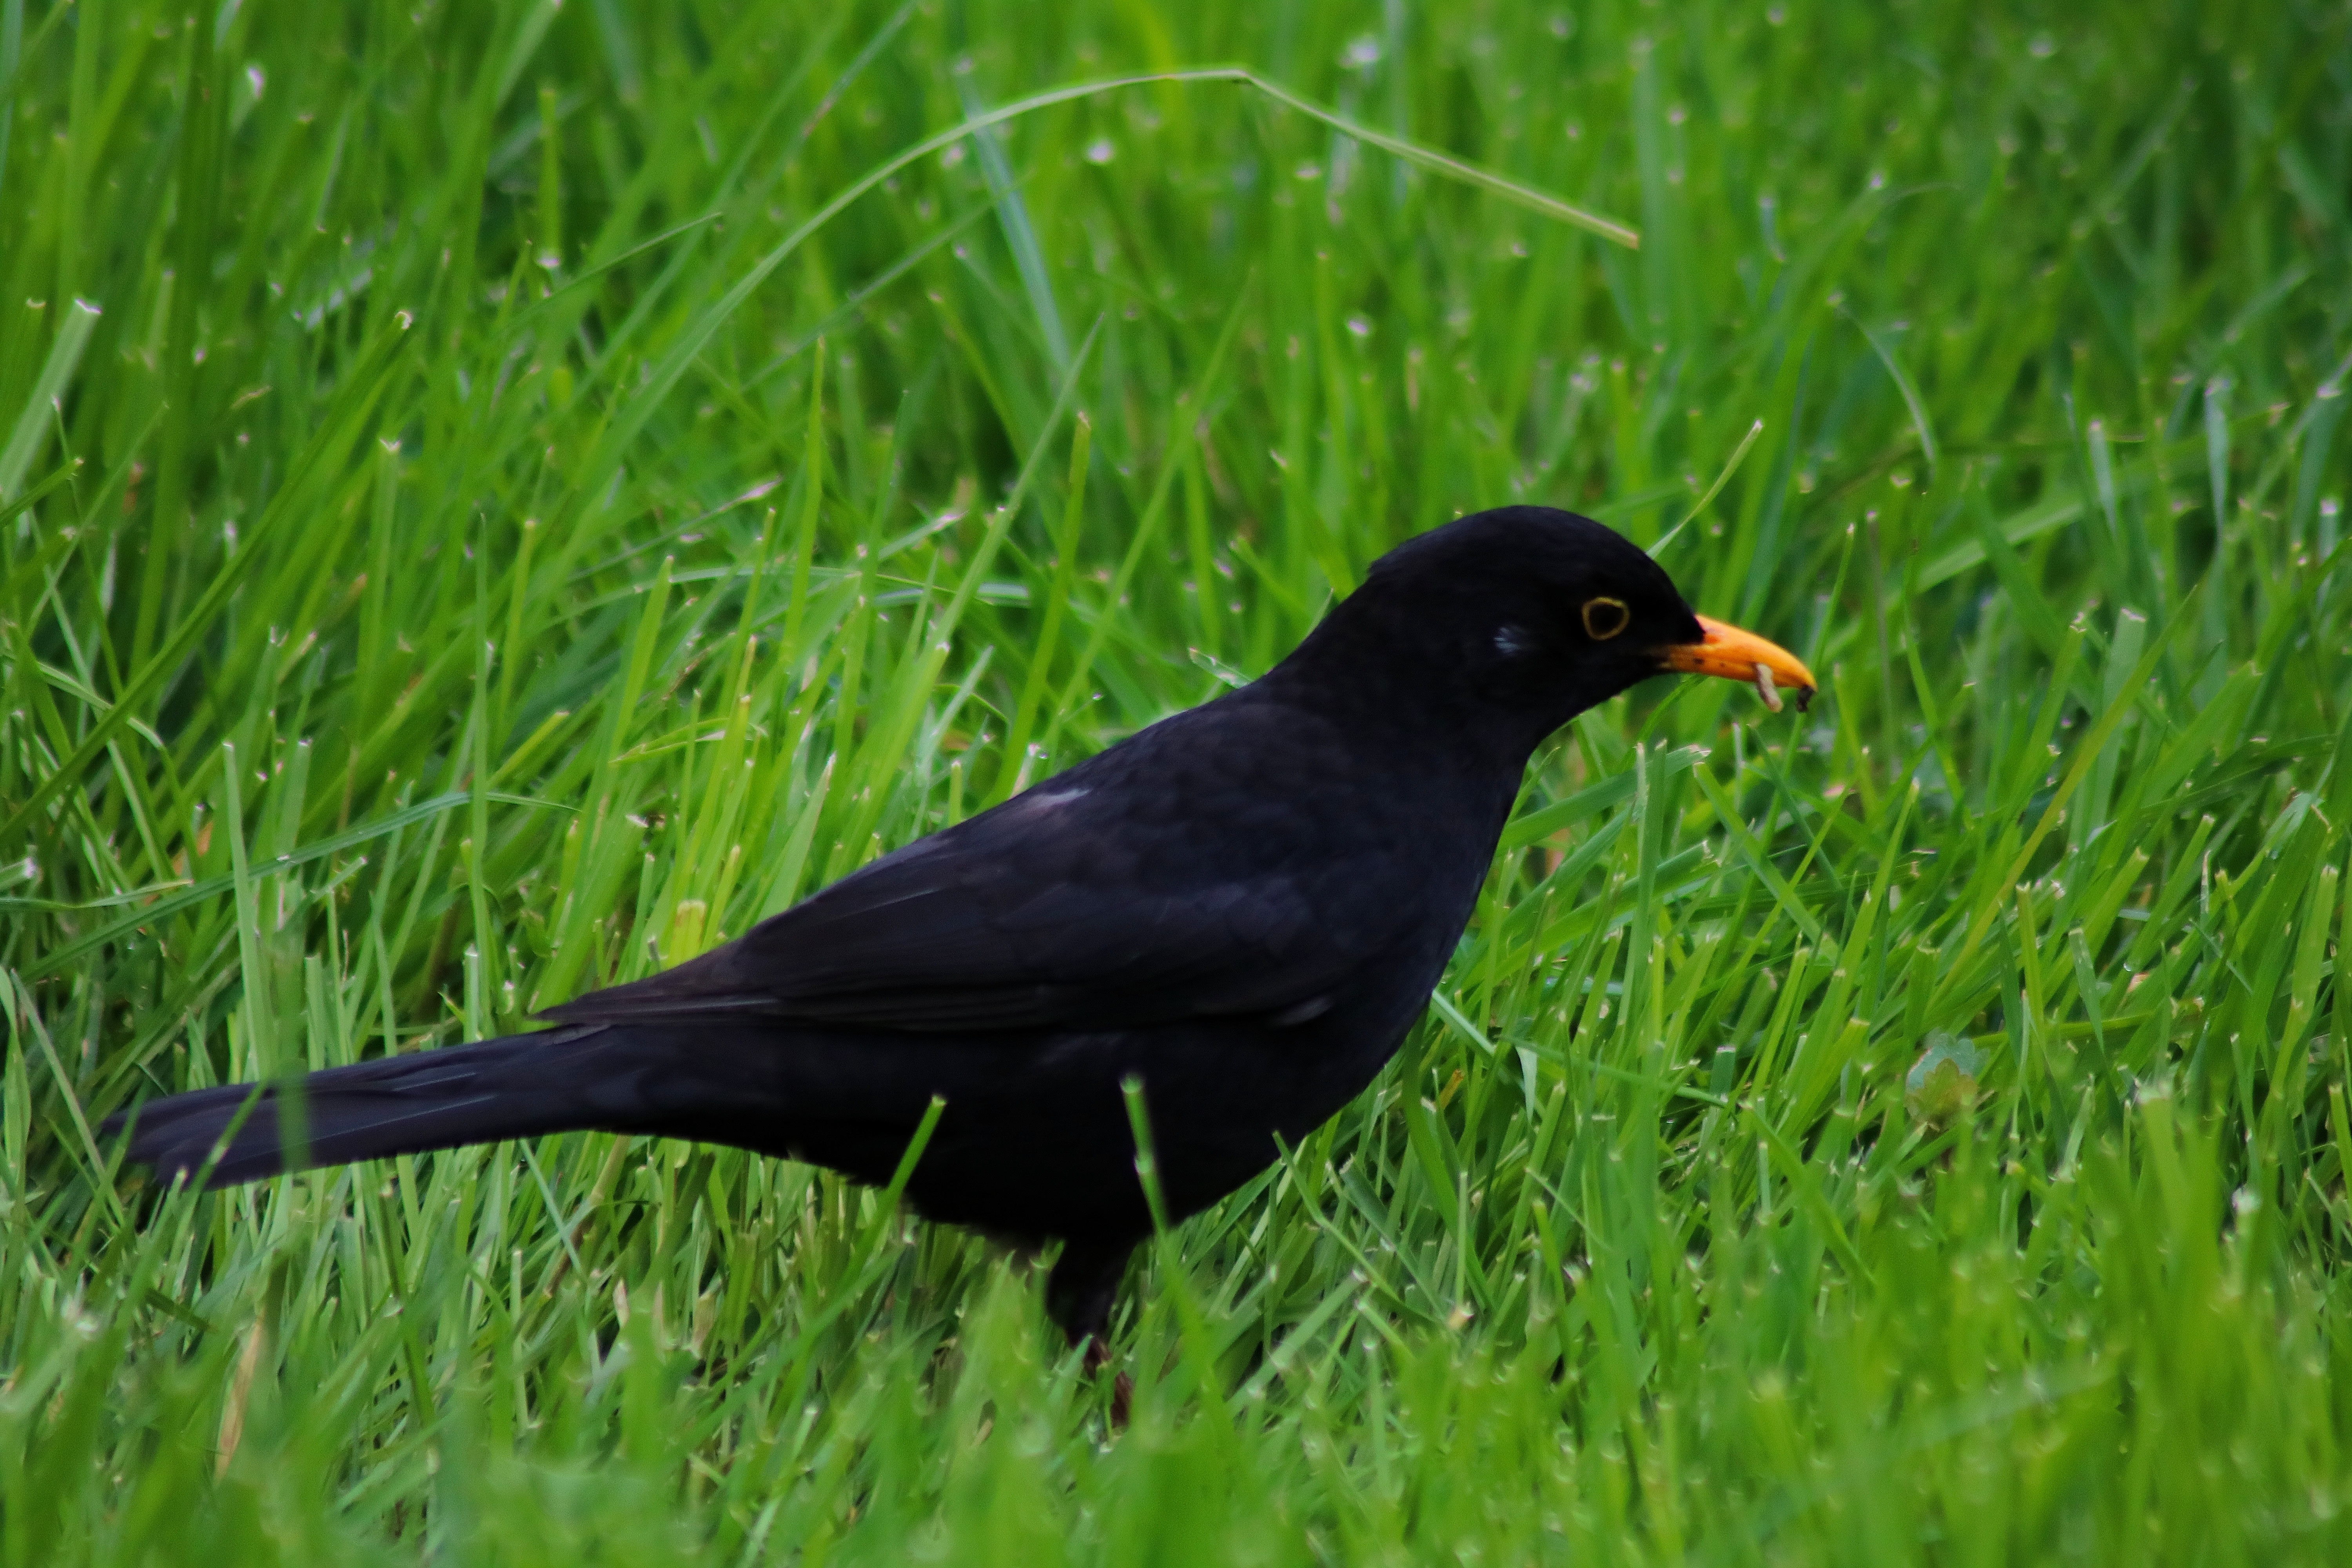
nature, grass, bird, wing, meadow, city, animal, summer, wildlife, spring, green, beak, black, eat, robin, fauna, tail, eye, rook, vertebrate, bill, worm, blackbird, true, casting, perching bird, emberizidae, cinclidae